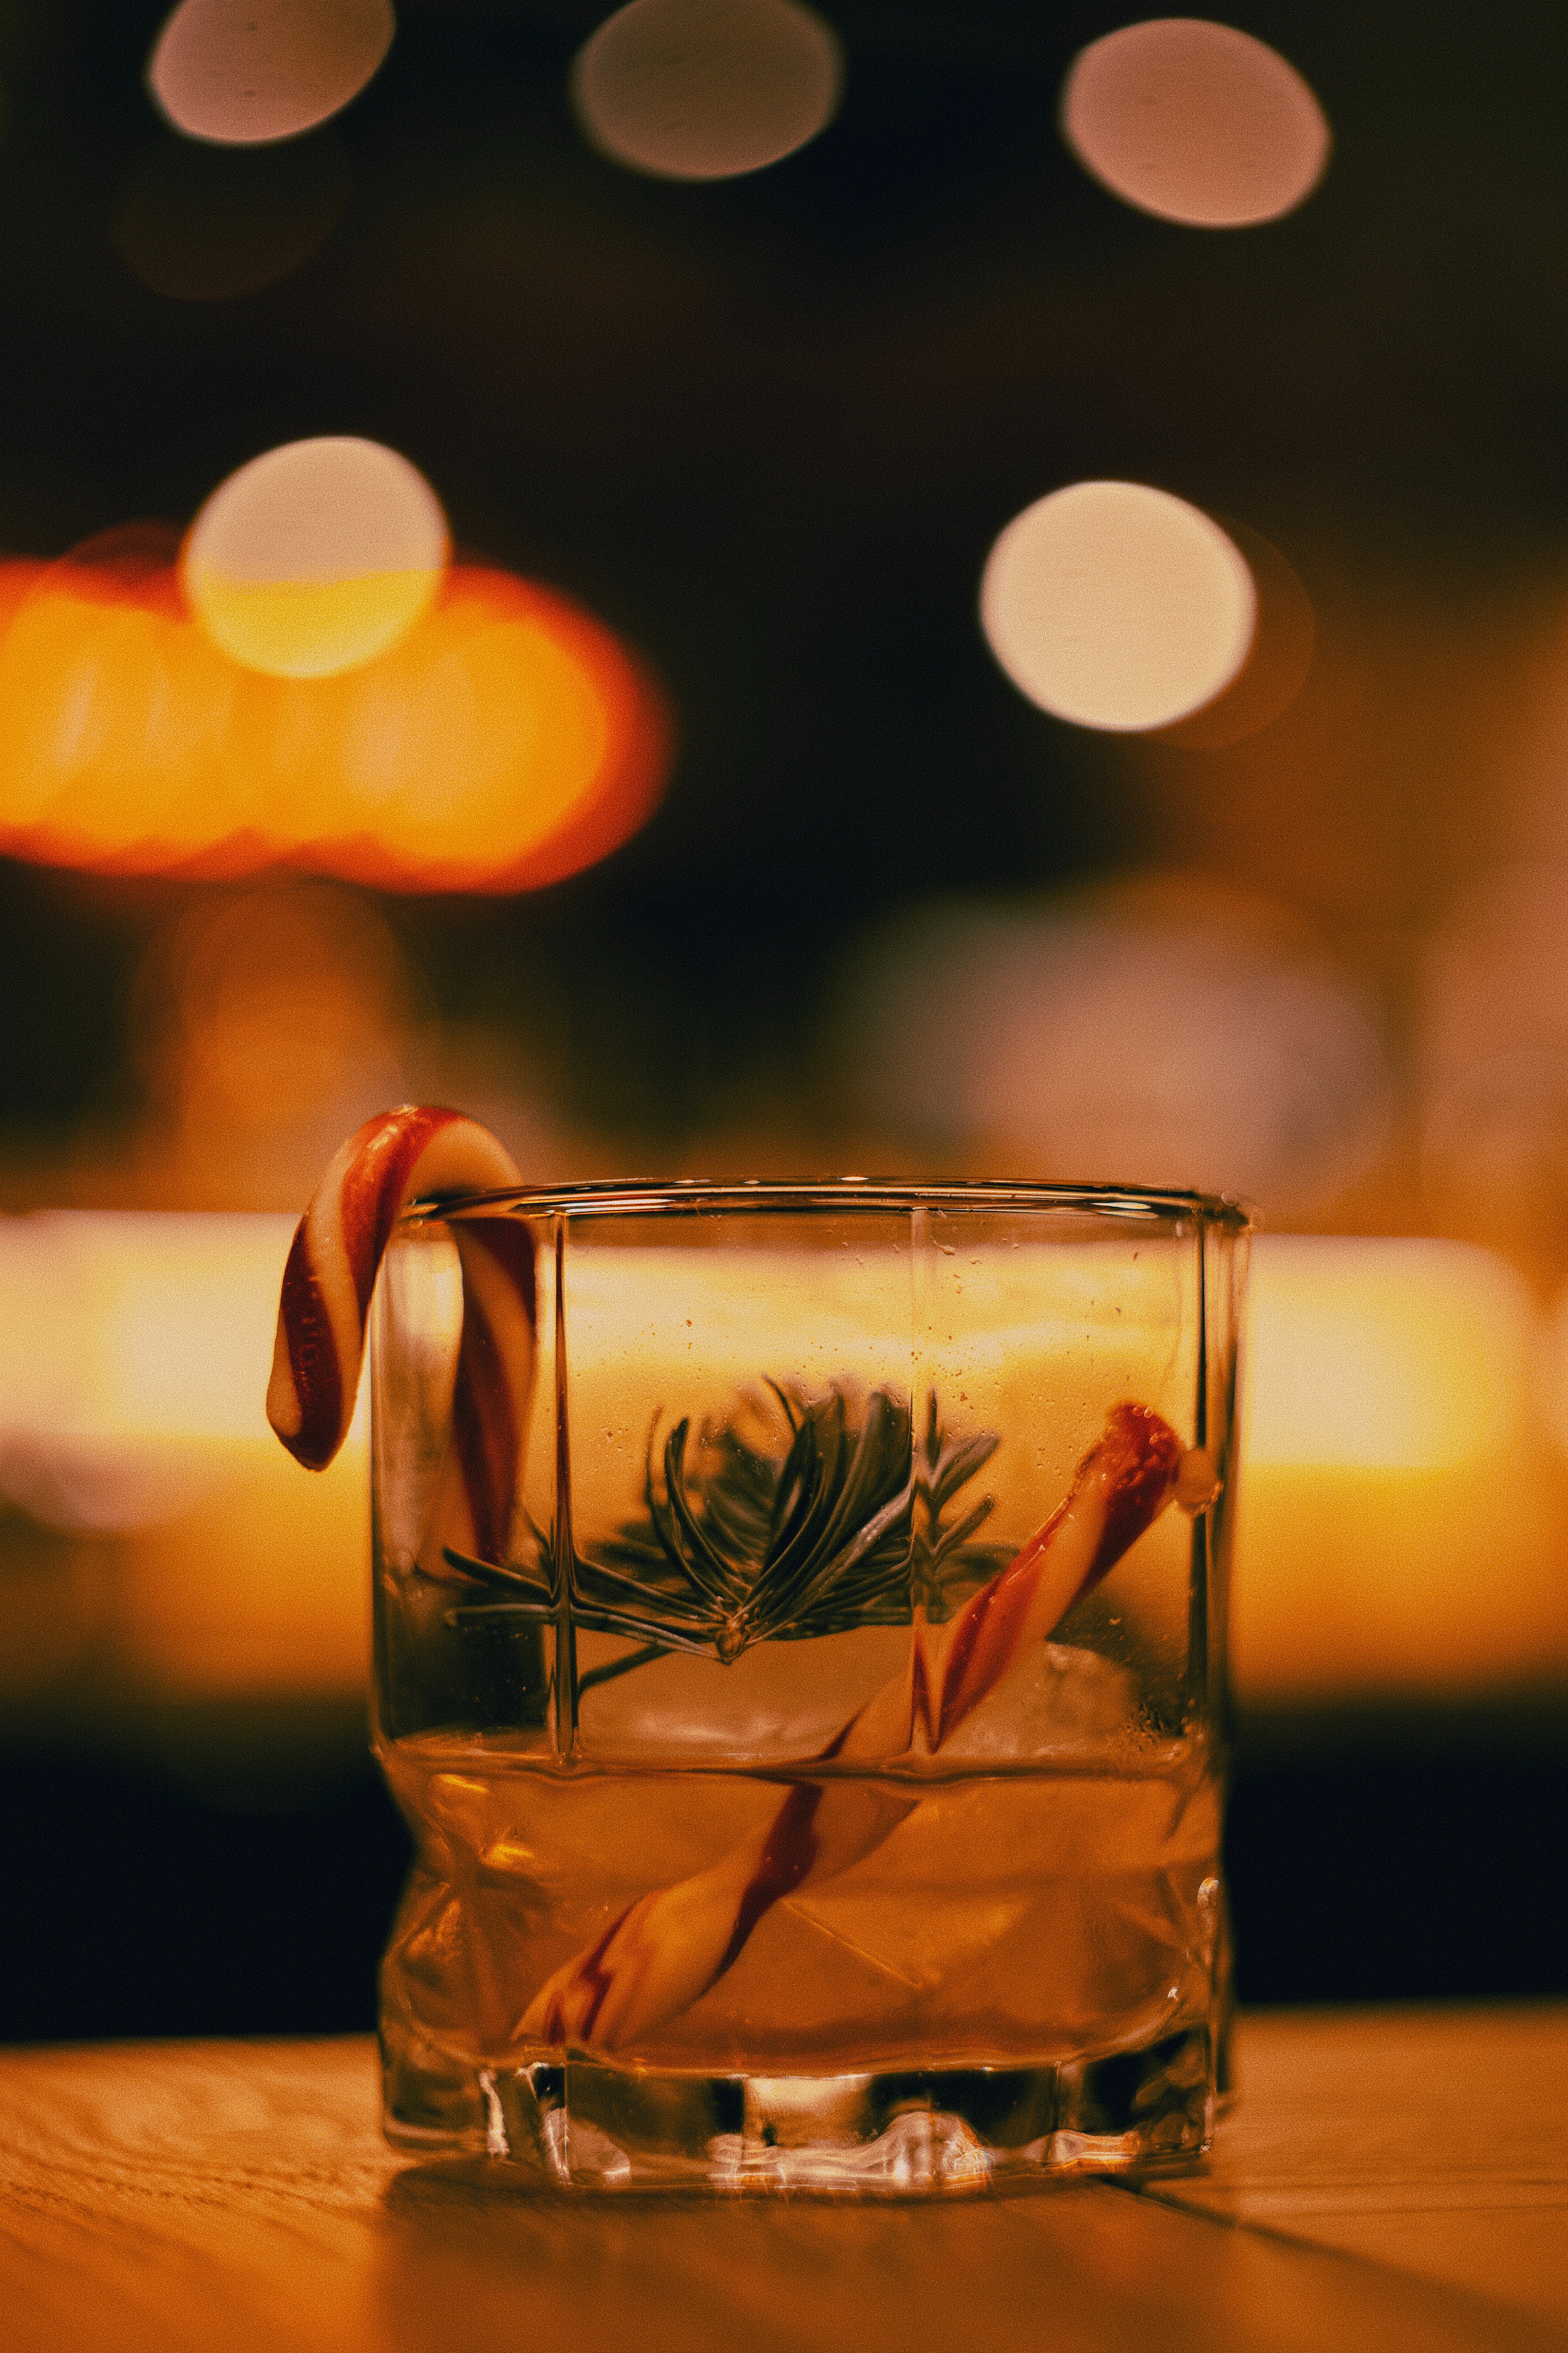
natural, flower, drinkware, liquid, plant, amber, tableware, cup, orange, lighting, fluid, drink, serveware, alcoholic beverage, petal, old fashioned glass, glass, automotive lighting, heat, highball glass, Transparent material, event, barware, rectangle, still life photography, landscape, champagne stemware, macro photography, distilled beverage, still life, classic cocktail, art, metal, liqueur, interior design, darkness, reflection, night, photography, alcohol, evening, sky, ingredient, mug